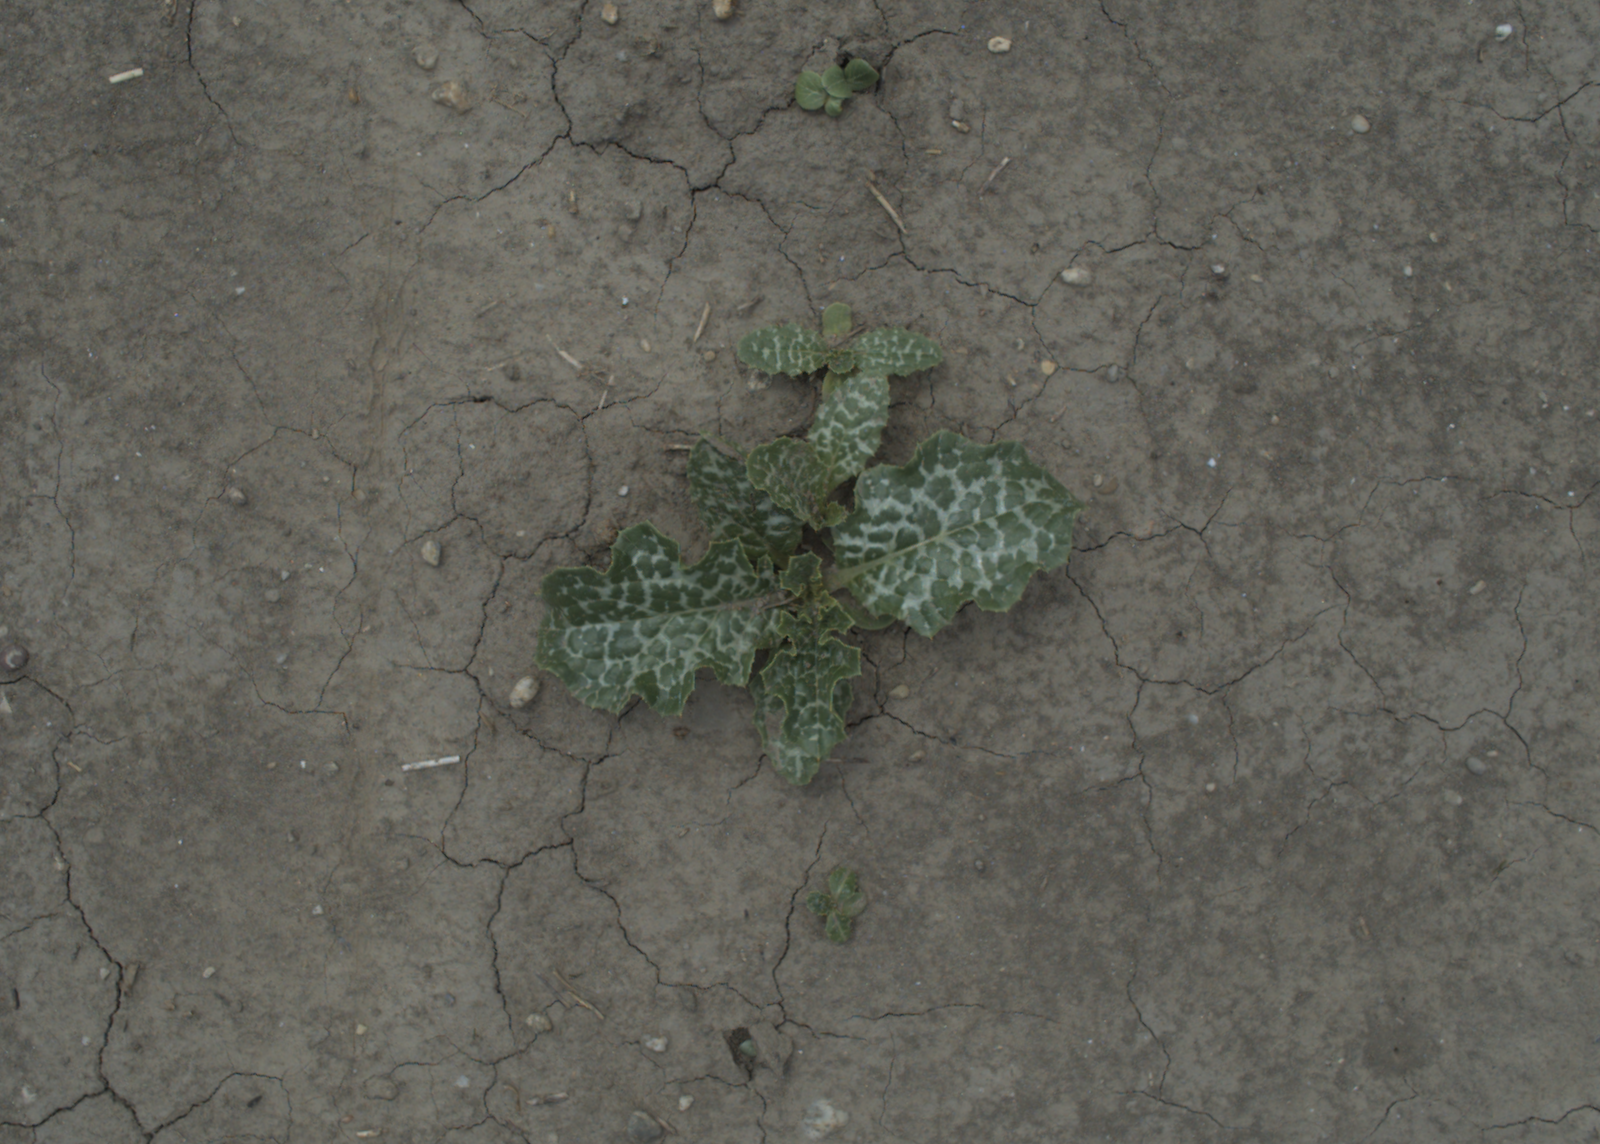
Capture date: 21.07.2021 12:35:02
Weather: mixed
Wind: medium
Seeding date: 08.06.2021
Plant canopy height (mm): 962